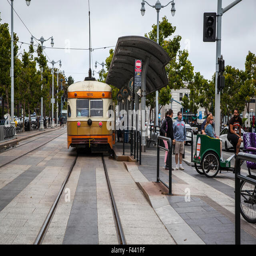
transit vehicle type in the streets